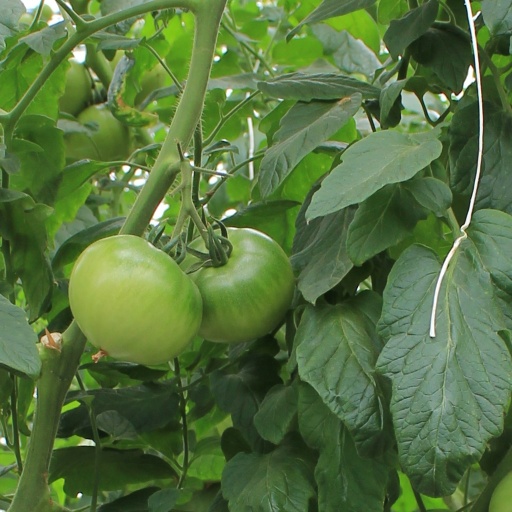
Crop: tomato